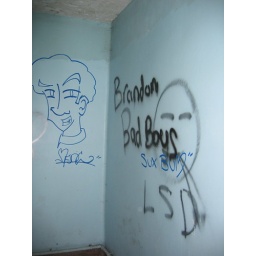
bathroom graffiti on brandon hill in Bristol